Brazilian Navy

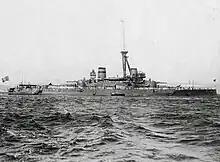
Brazilian battleship "São Paulo"

Brazil's navy fell into disrepair and obsolescence in the aftermath of the 1889 revolution, which deposed Emperor Pedro II, after naval officers led a revolt in 1893–94. Meanwhile, the Argentine and Chilean navies were flush with modern warships after the conclusion of a naval arms race between the two. As a result, at the turn of the 20th century the Brazilian Navy lagged far behind its Argentine and Chilean counterparts in quality and total tonnage.